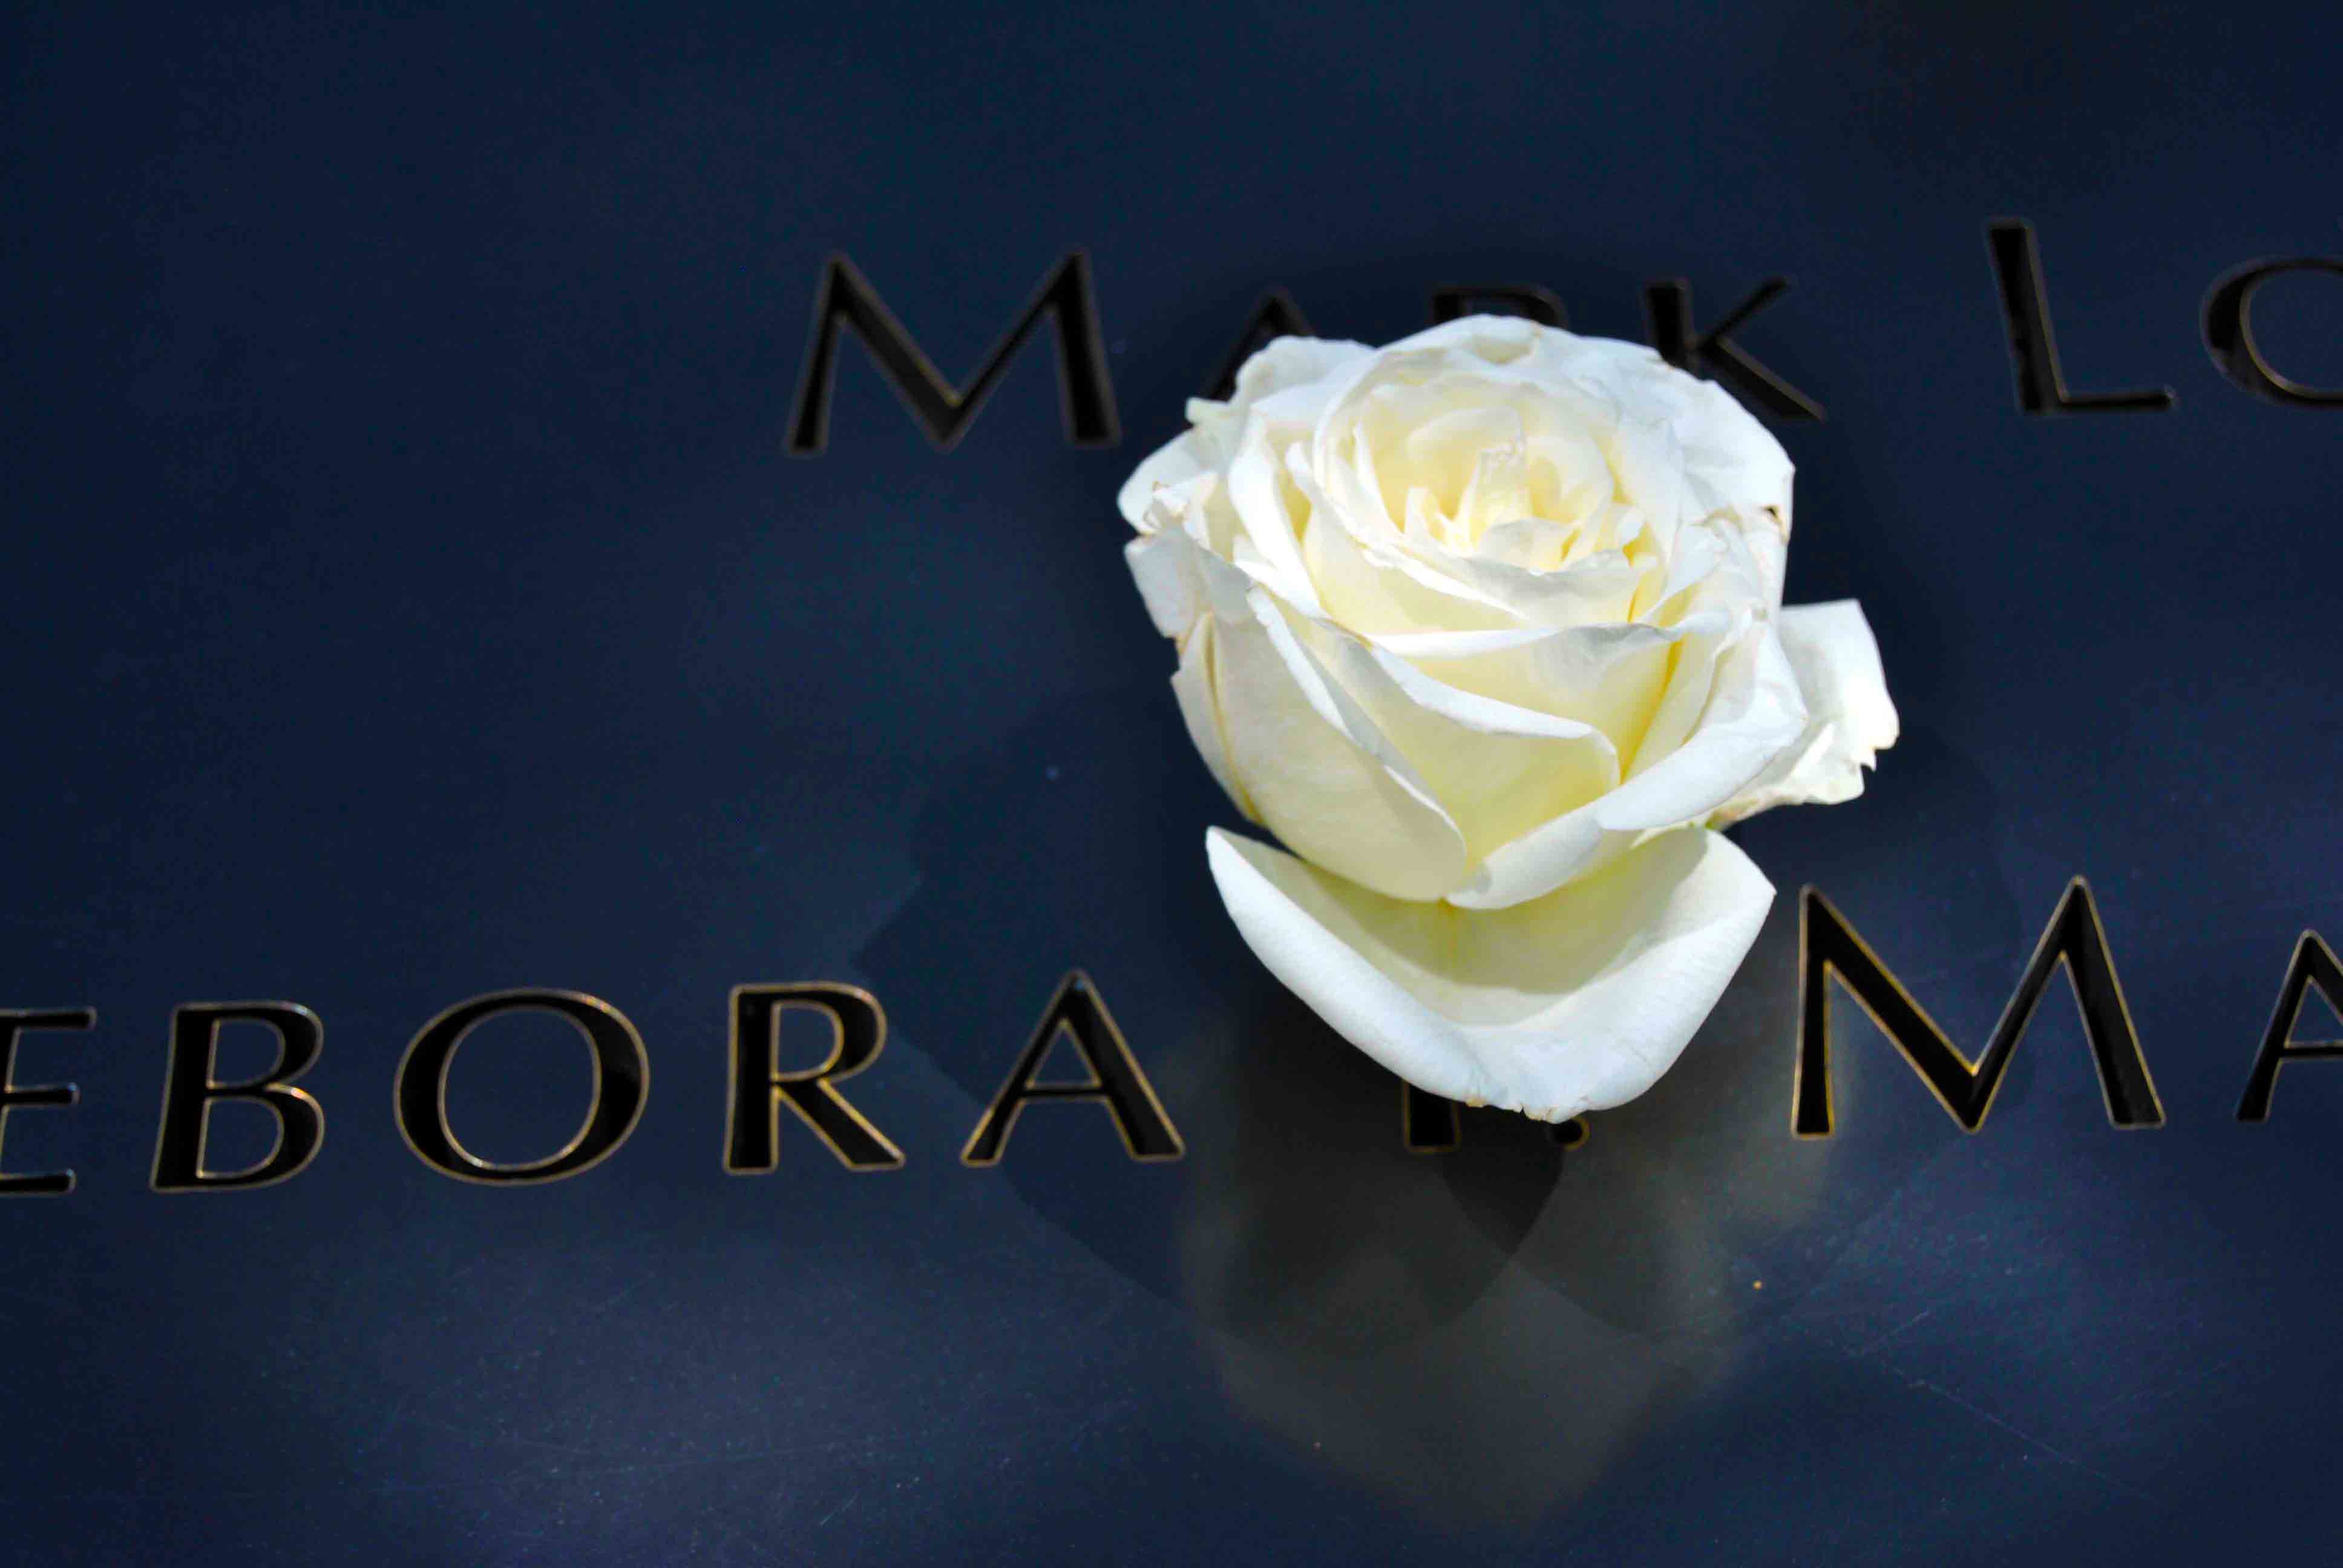
plant, white, flower, petal, rose, yellow, flowering plant, rose family, land plant